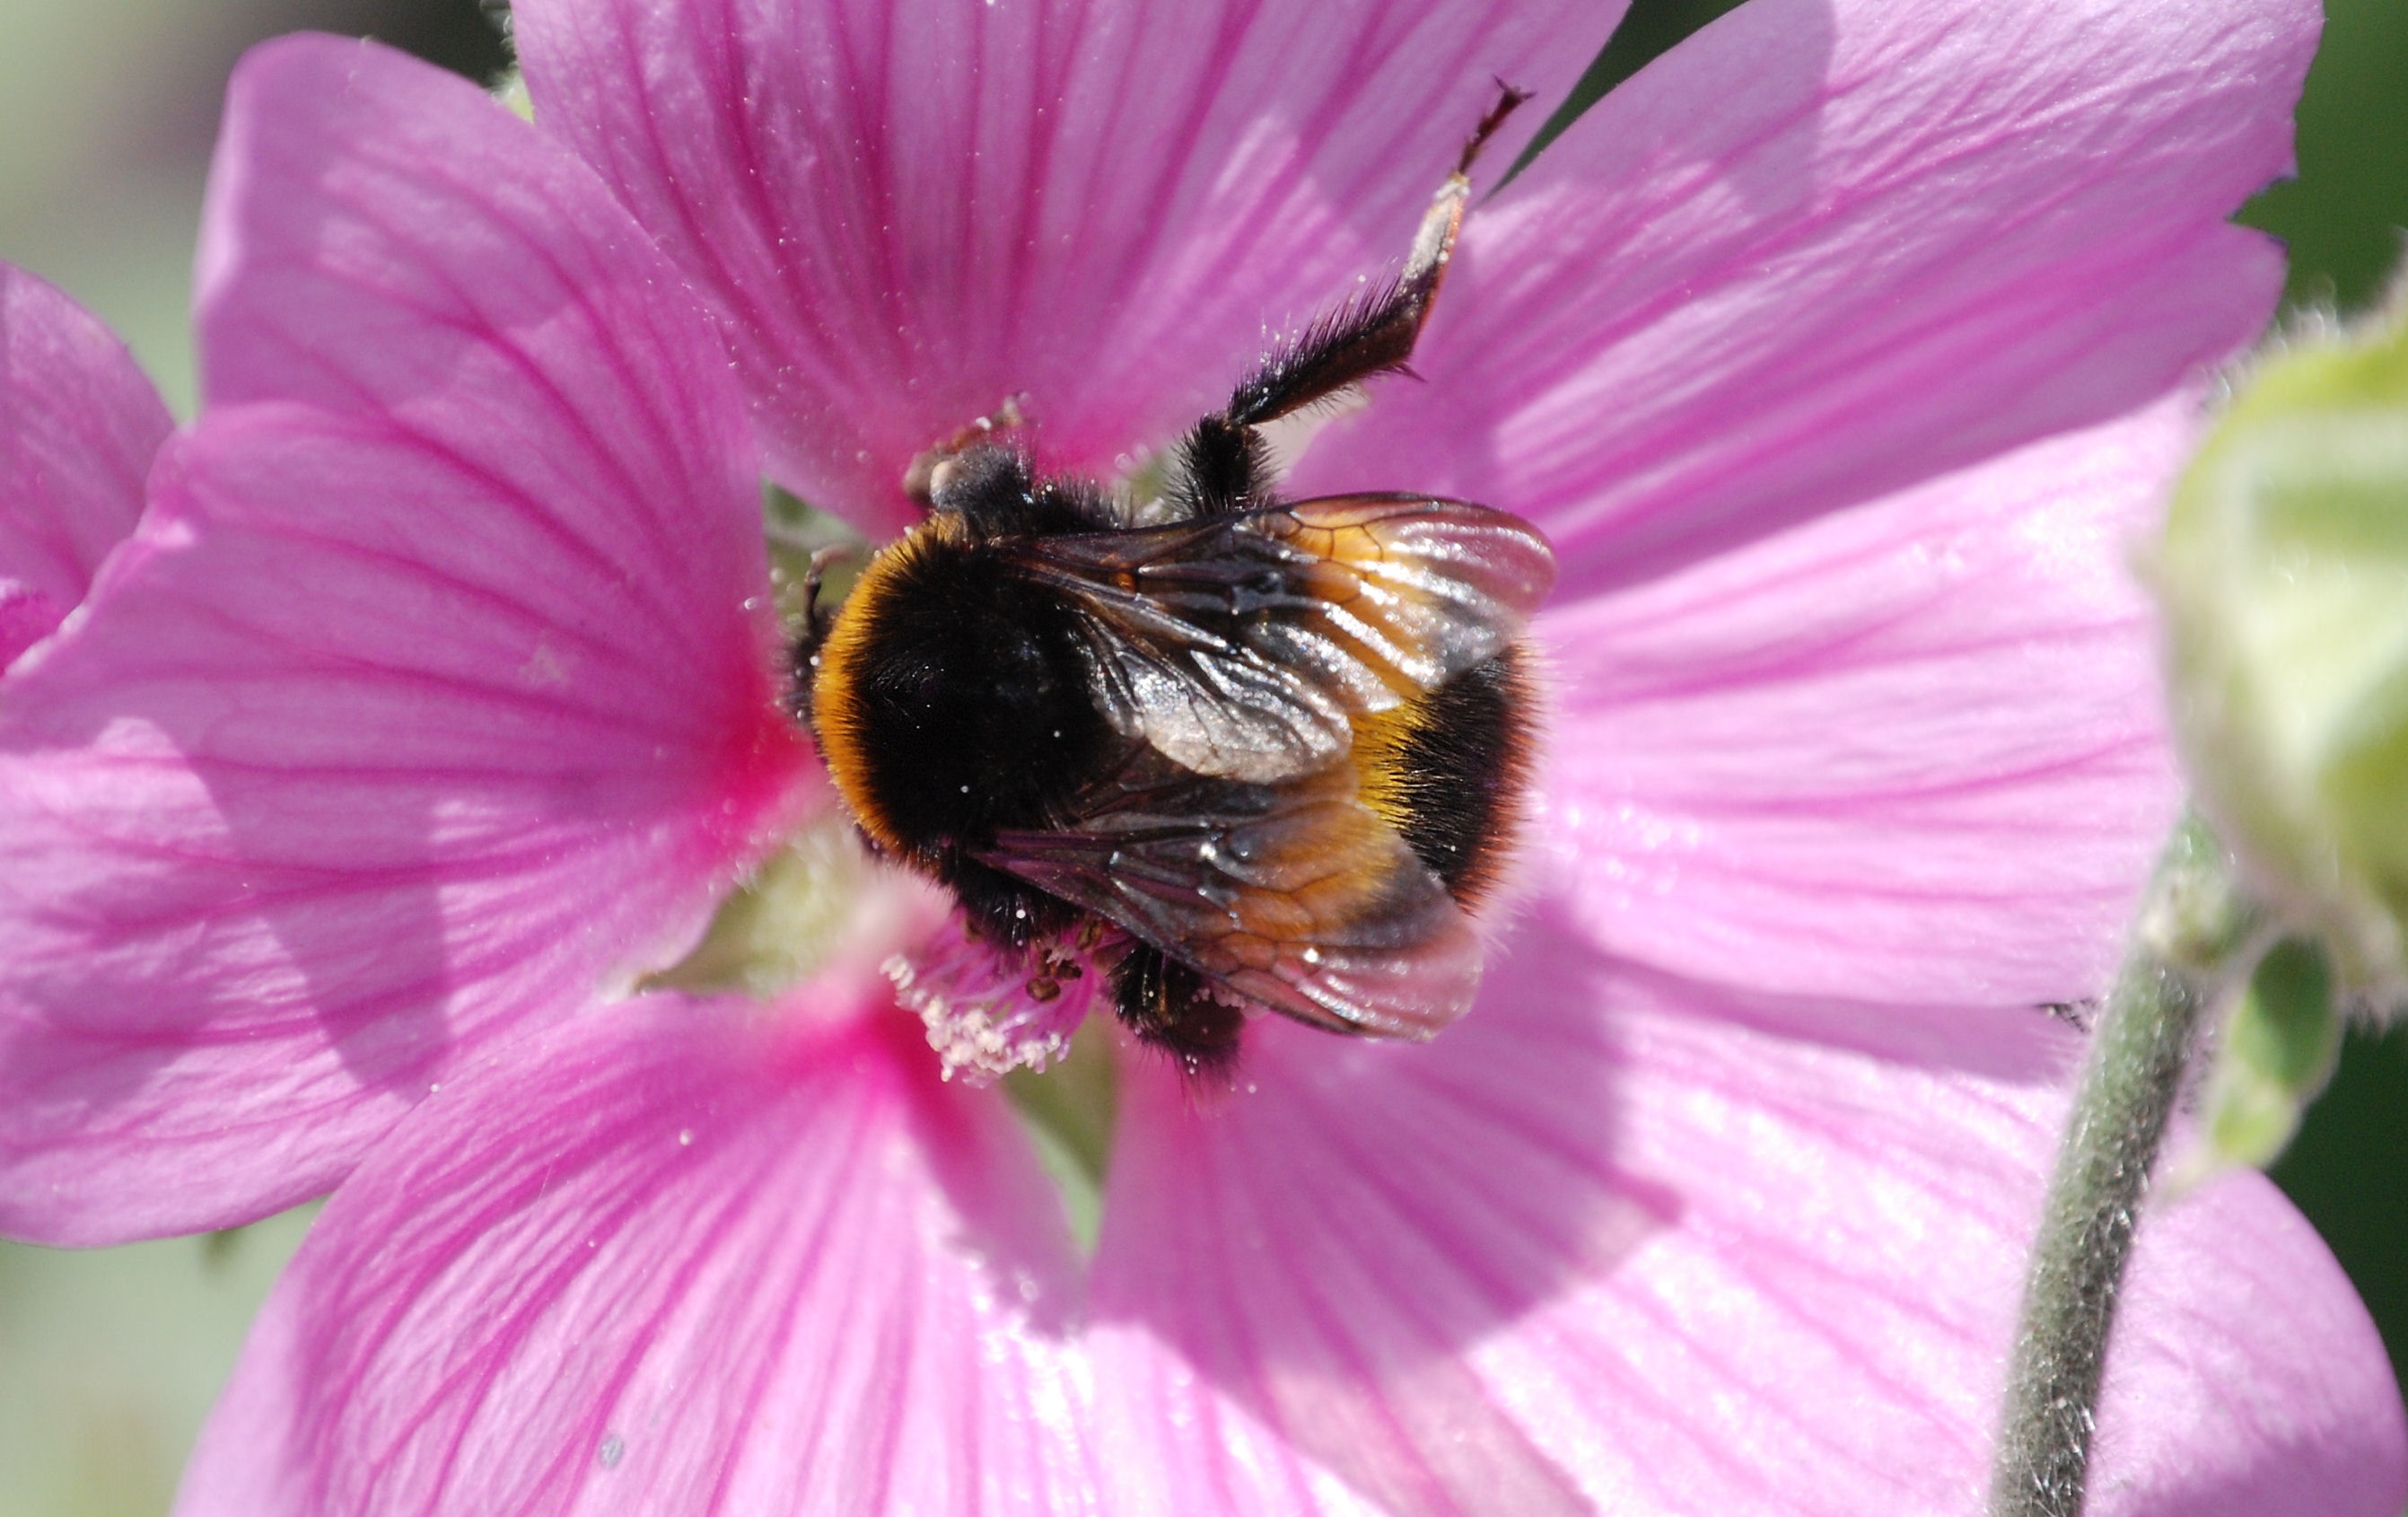
plant, photography, flower, petal, pollen, insect, macro, pink, flora, fauna, invertebrate, close up, wings, stripes, bee, bumblebee, nectar, macro photography, arthropod, honey bee, mallow, pollinator, membrane winged insect